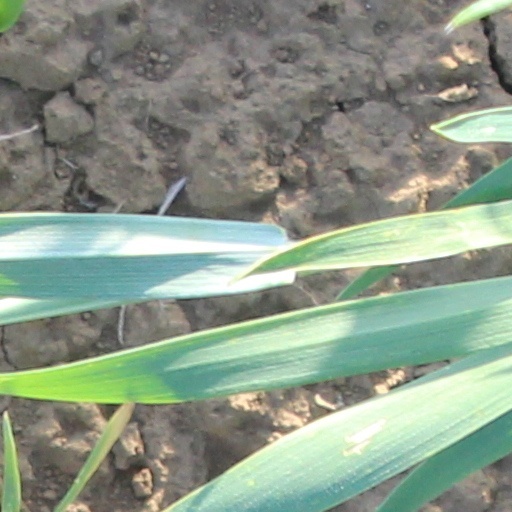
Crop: wheat